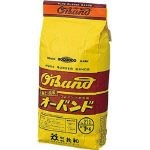
共和 オーバンド 輪ゴム #260 （1kg） GK-106（10セット）
パッケージサイズ:140mm×300mm×90mm輪ゴムサイズ:内径63.5mm折径100mm幅3mm厚さ1.1mm A wide range of situations in the commercial band that can be used in conjunction 商品コード：e-04170260 JANコード：4971620214015
Brand: officejapan
Category: Office Supplies > General Office Supplies > Paper Products